Andrew Oswald

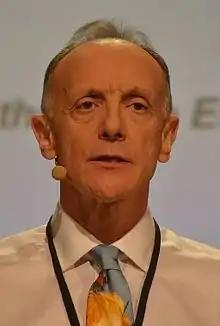
Andrew Oswald

Andrew Oswald (born 1953) is a Professor of Economics and Behavioural Science at the University of Warwick, England. He is an ISI highly cited researcher and has been a professorial fellow of the ESRC. He is currently a member of the board of reviewing editors of "Science". He held previous posts at Oxford, the London School of Economics, Princeton, Dartmouth and Harvard. Andrew Oswald serves as the chair of the IZA Institute Network Advisory Group.